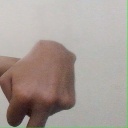
अक्षर: प